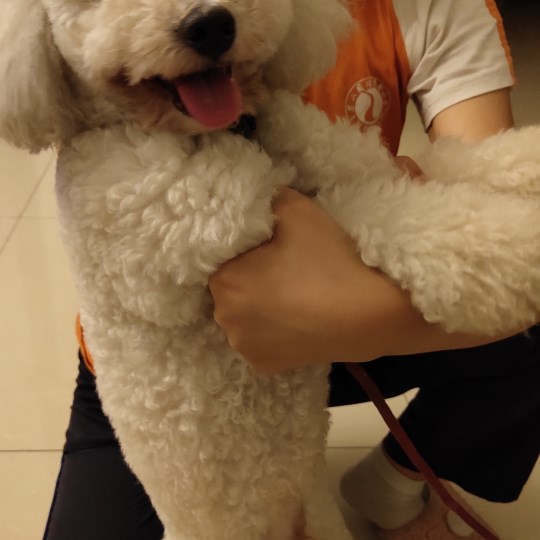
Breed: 7449-n000128-teddy